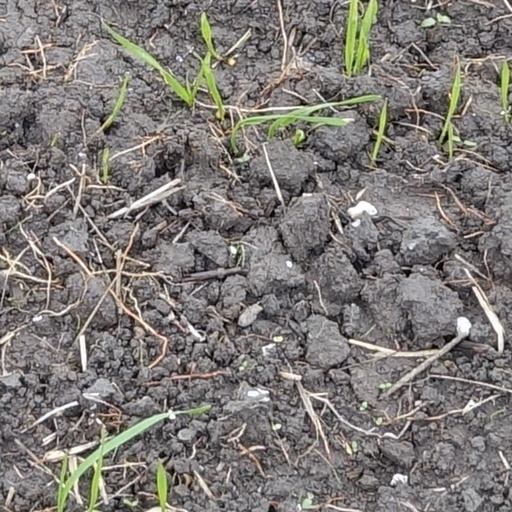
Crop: wheat